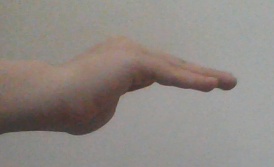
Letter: haa